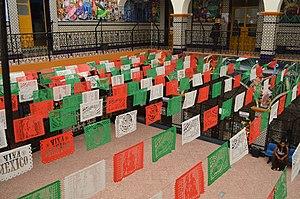
Le papel picado est un ornement consistant en une surface plane généralement rectangulaire et colorée, ajourée de trous formant le plus souvent un dessin figuratif, parfois accompagné d'un très court texte, ou encore plus rarement un simple texte accompagné de motifs ornementaux géométriques. Le papel picado s'utilise généralement en guirlande, suspendu à une ficelle, une corde ou un câble. Il est utilisé traditionnellement au Mexique pour décorer les autels dédiés aux défunts pendant la fête des morts, ainsi que pour d'autres célébrations telles que Noël, des fêtes nationales mexicaines, des anniversaires, des fêtes des 15 ans et des baptêmes. Le papel picado est de plus en plus souvent réalisé avec des feuilles de matériaux plus résistants que le papier, comme du plastique ou, plus rarement, du métal.